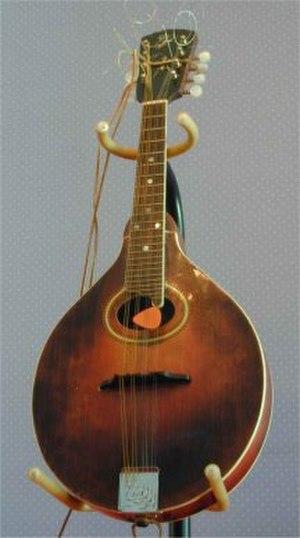
La mandoline est un instrument de musique à cordes pincées originaire d'Italie. Petit luth à manche court utilisé en musique classique, folklorique ou traditionnelle, elle est surtout répandue dans les pays méditerranéens. Elle est connue, par exemple, comme l'instrument d'accompagnement privilégié de la chanson napolitaine.